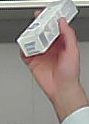
Product: sensodyne_toothpaste